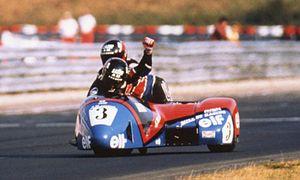
Le poing levé sur la ligne d'arrivée à Budapest est la consécration de 15 saisons de Grands Prix.
Alain Michel, né le 23 février 1953 à Montélimar, est un pilote de side-car et préparateur de motos français. C'est le seul Français champion du monde de side-car de vitesse.